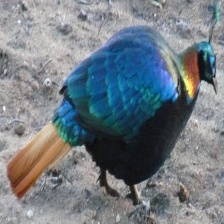
Species: HIMALAYAN MONAL
Scientific name: LOPHOPHORUS IMPEJANUS